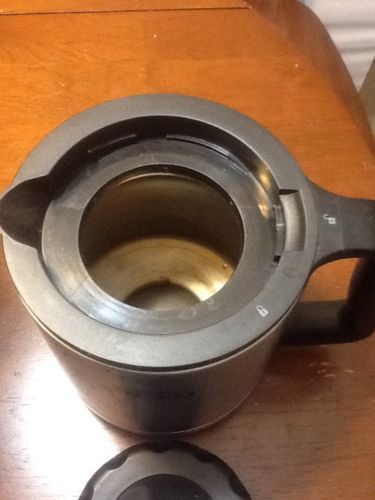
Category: coffee maker